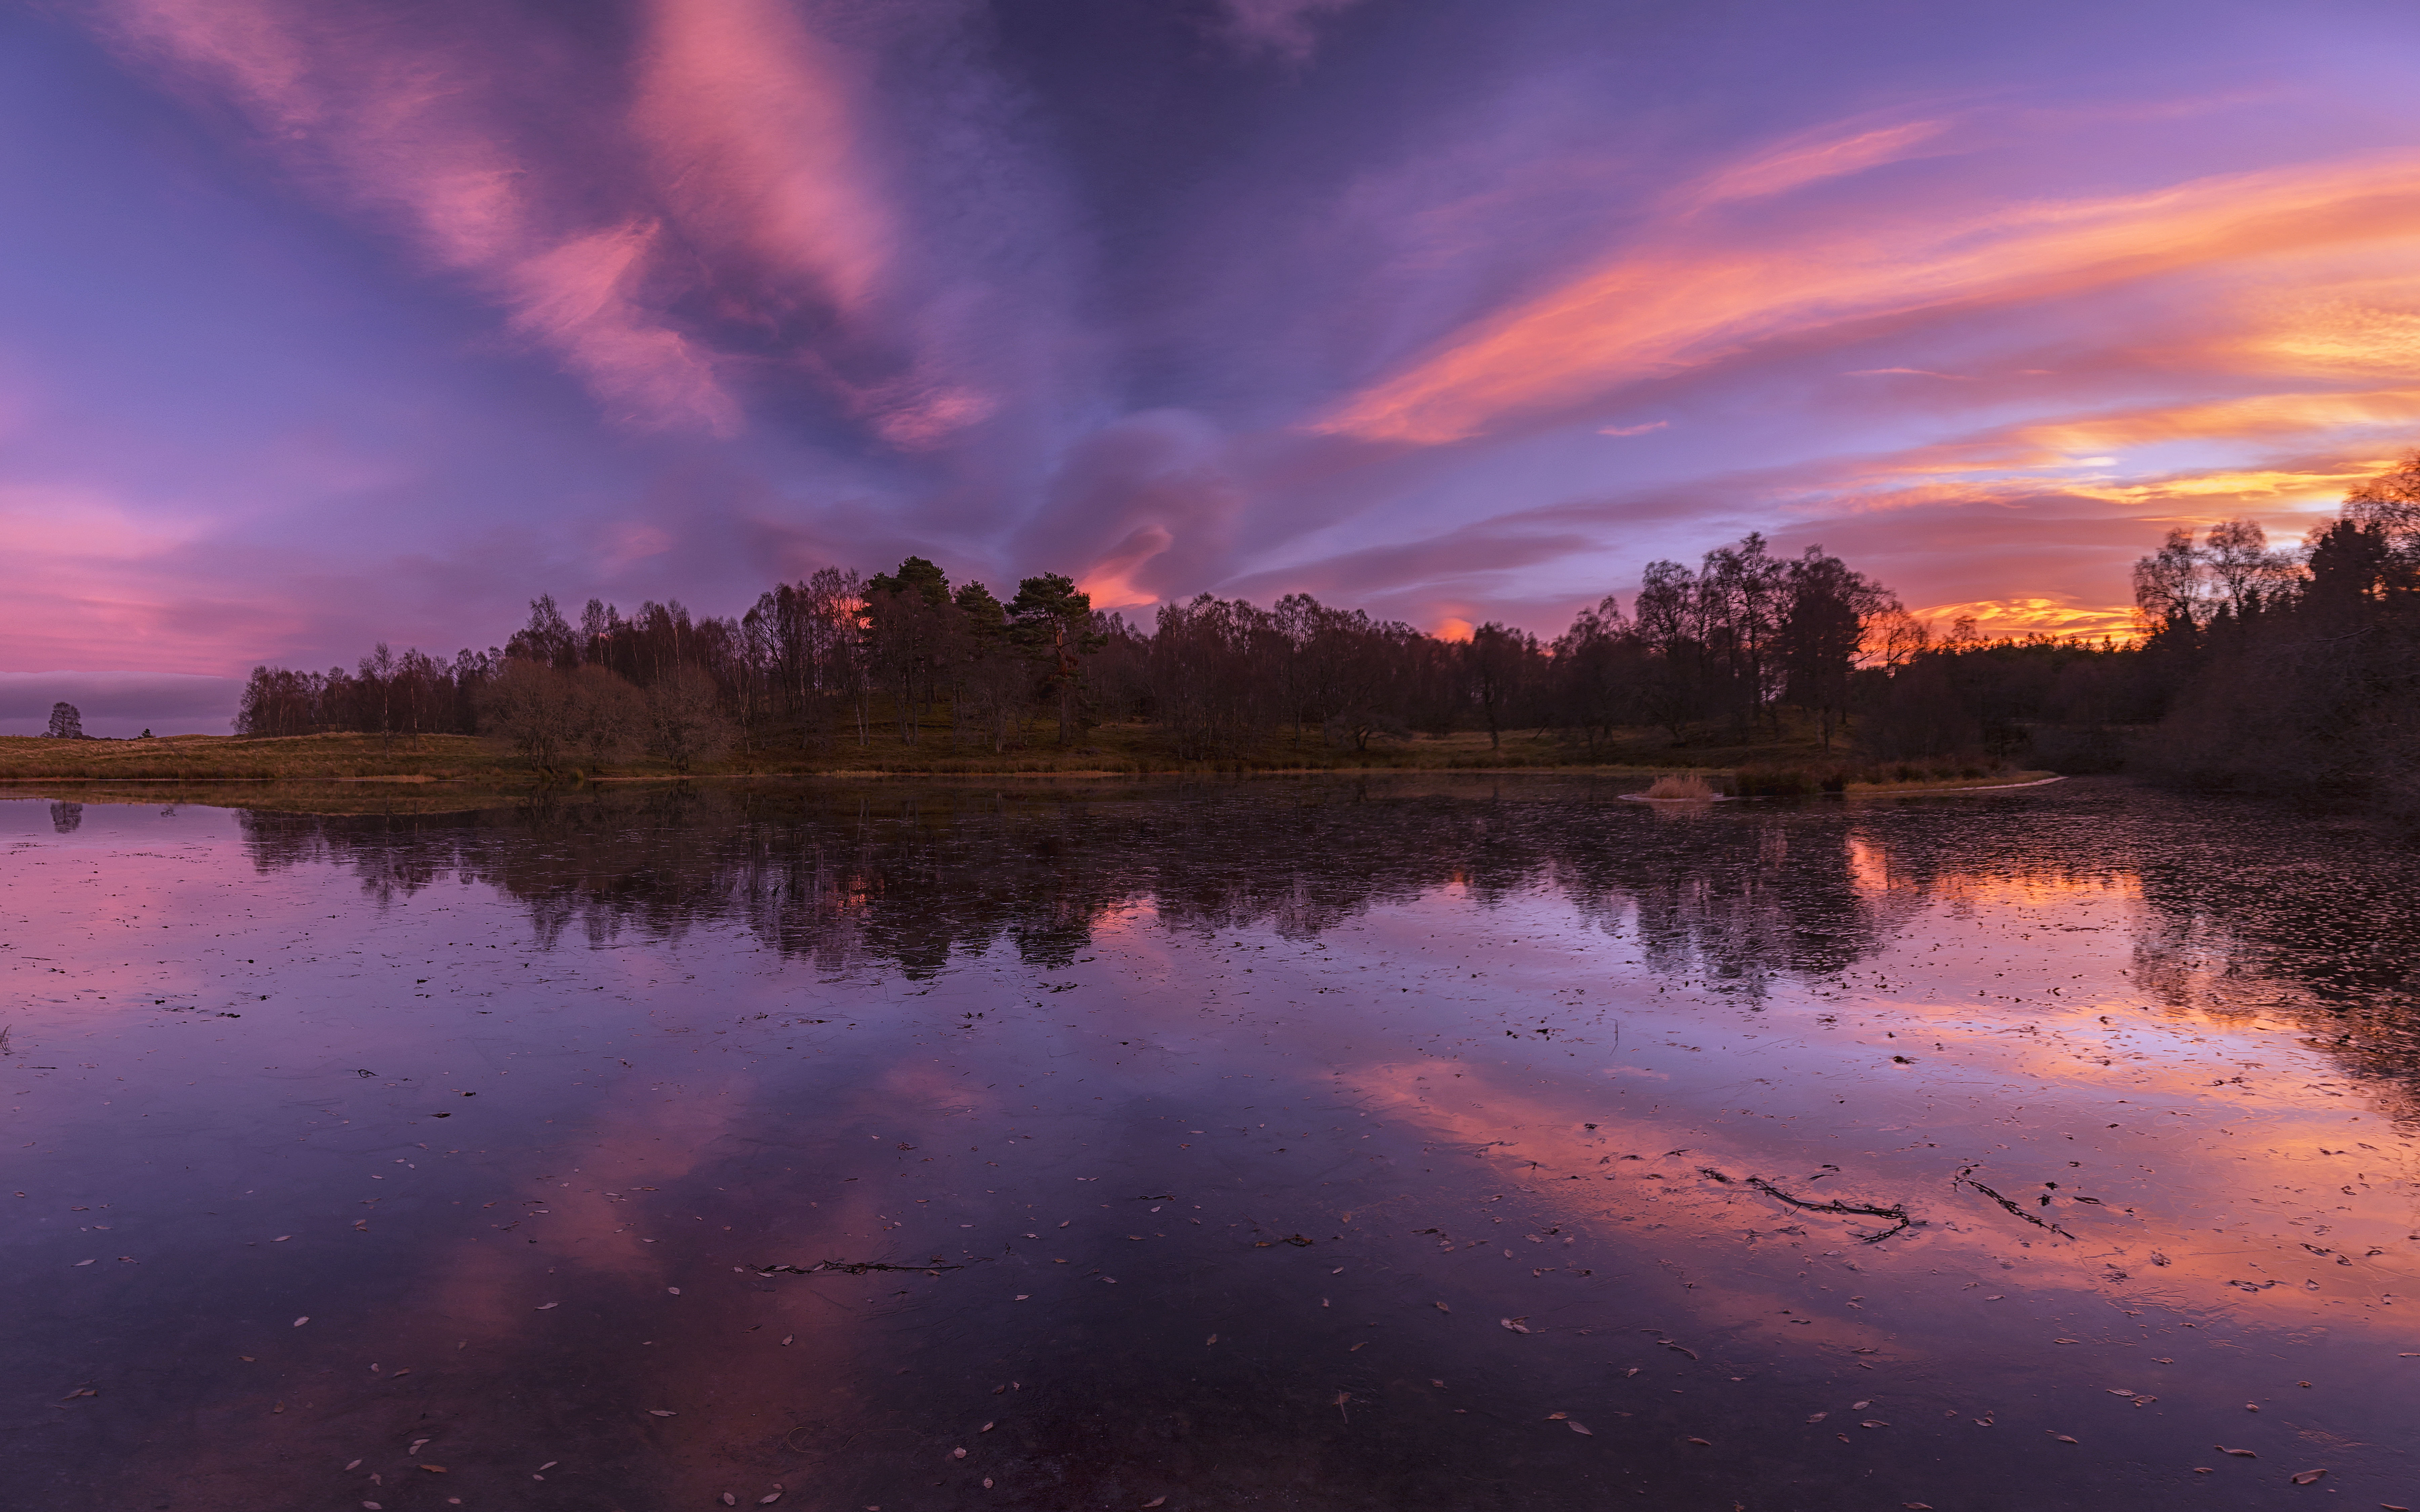
landscape, nature, horizon, cloud, sky, sunrise, sunset, sunlight, morning, lake, dawn, atmosphere, river, dusk, evening, reflection, cool image, canon6d, scotland, i, ef1635mmf4lisusm, speyside, avielochan, aviemore, afterglow, atmospheric phenomenon, red sky at morning